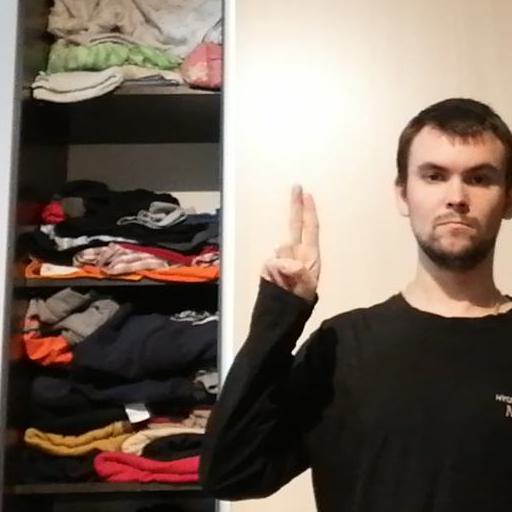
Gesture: two_up